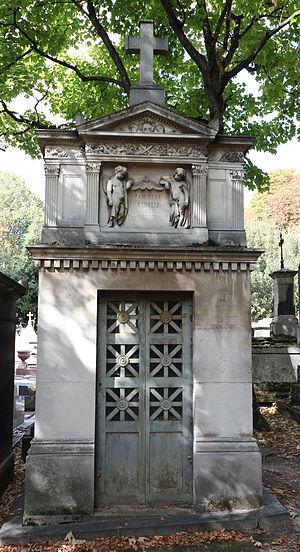
Chapelle Français
Jean-Victor Schnetz, né le 14 avril 1787 à Versailles, et mort le 16 mars 1870 à Paris, est un peintre, aquarelliste, pastelliste et graveur français.